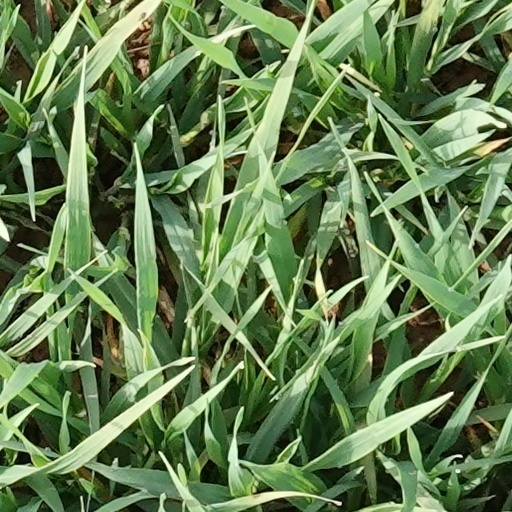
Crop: wheat